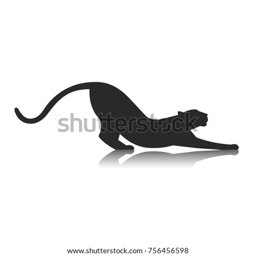
silhouette of a playing cat .